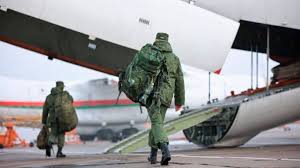
Label: Iskander